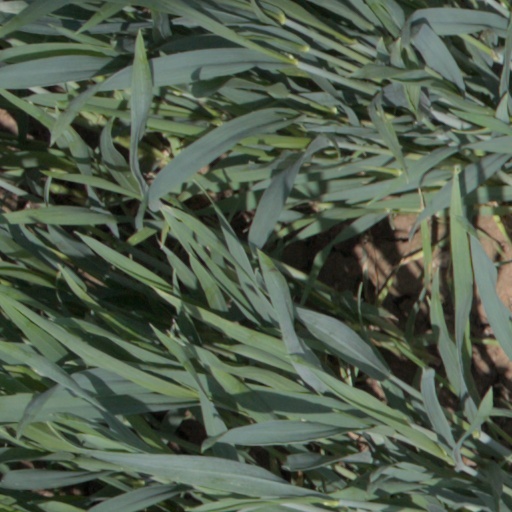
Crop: wheat